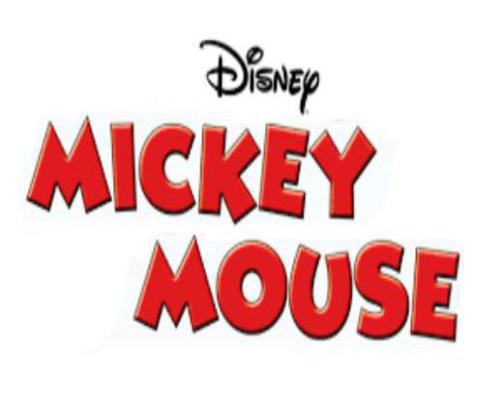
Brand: mickey mouse
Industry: Leisure